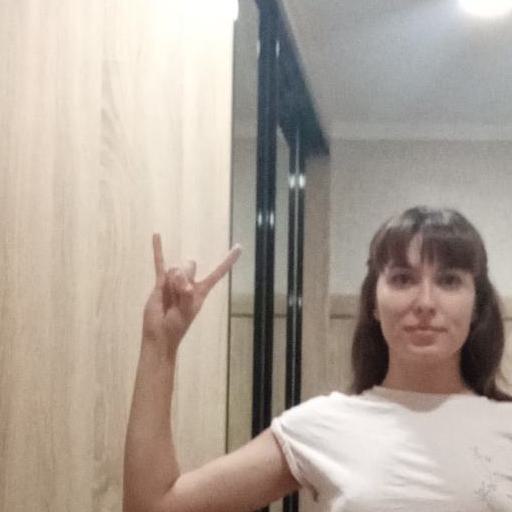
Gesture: rock